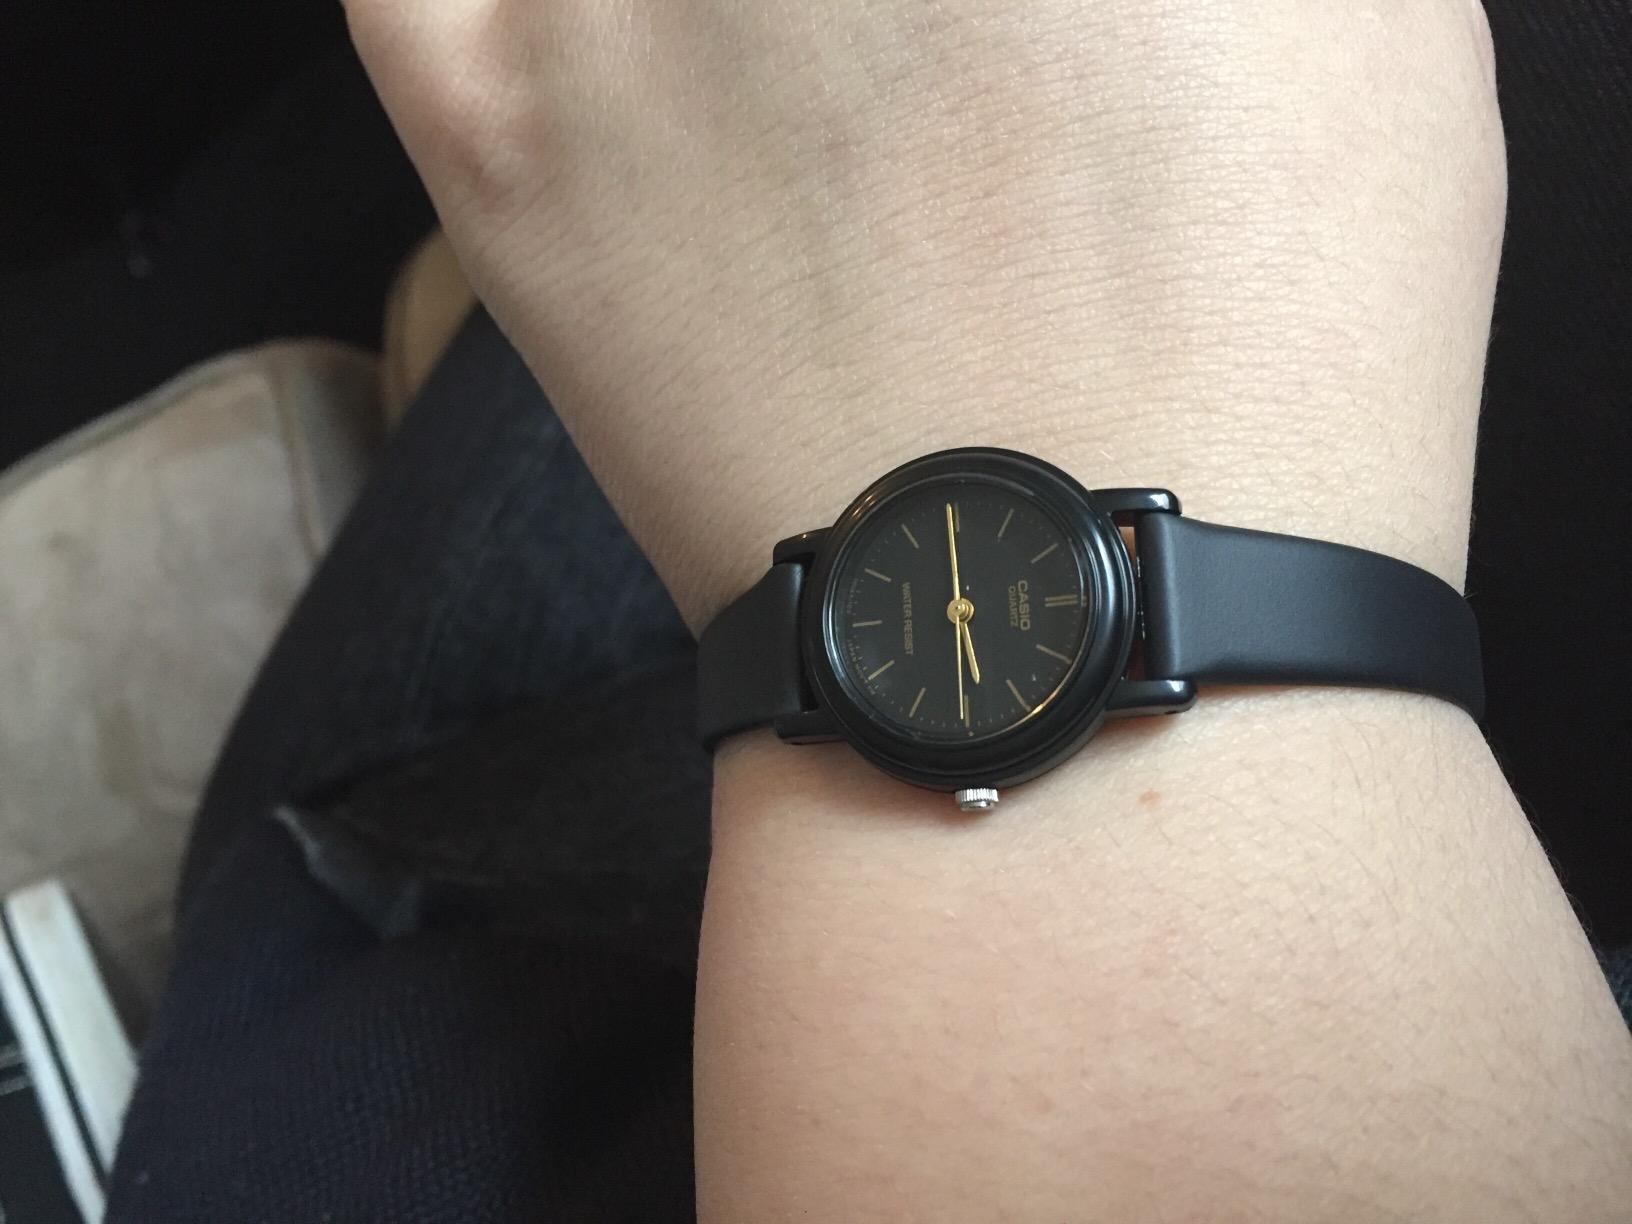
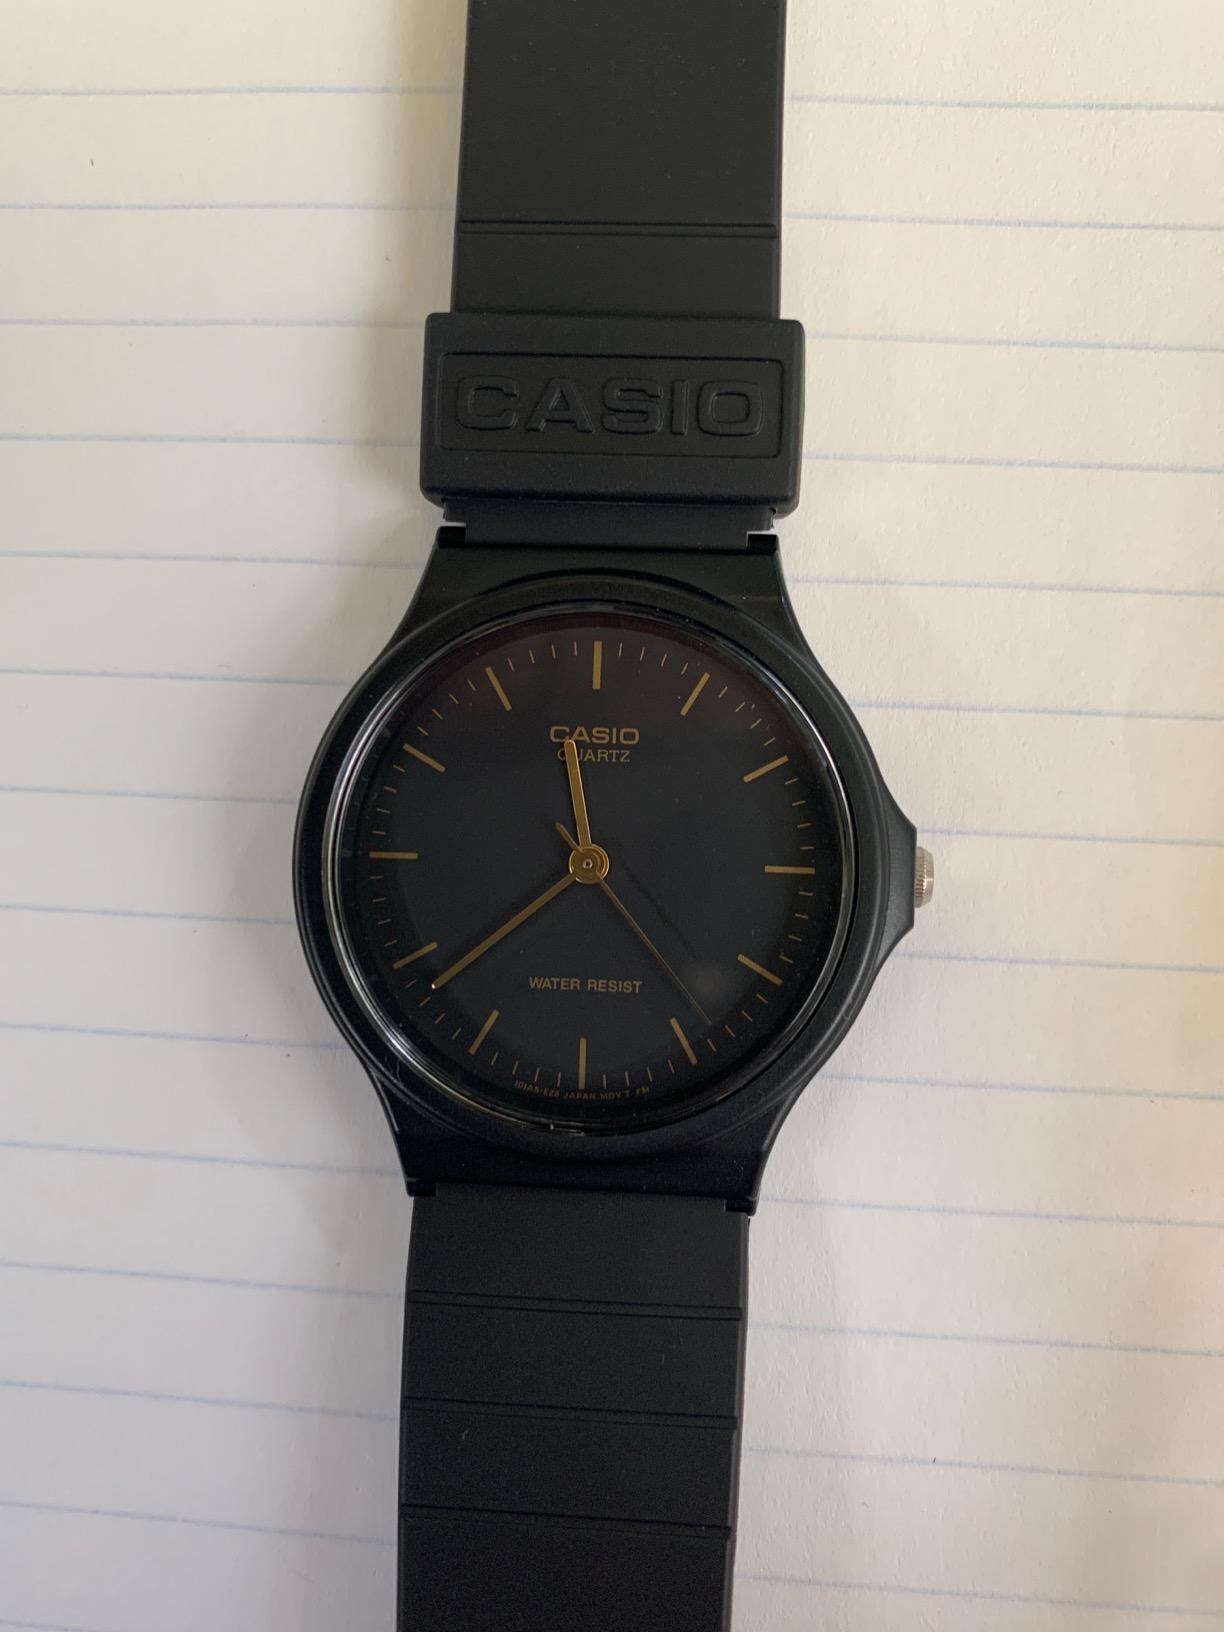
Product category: accessories_watch
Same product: no